Kymco People

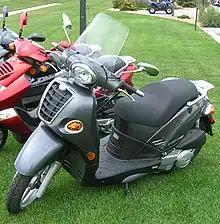
The People 250 has a specific chassis and design

Presented in prototype form at the Munich show in 2001 and subsequently at the EICMA show, the People 250 went into production in the early months of 2002 and positioned itself as the top model of the People range. Characterized by a specific "vintage" design, it has a specific chassis and frame to support the new engine.